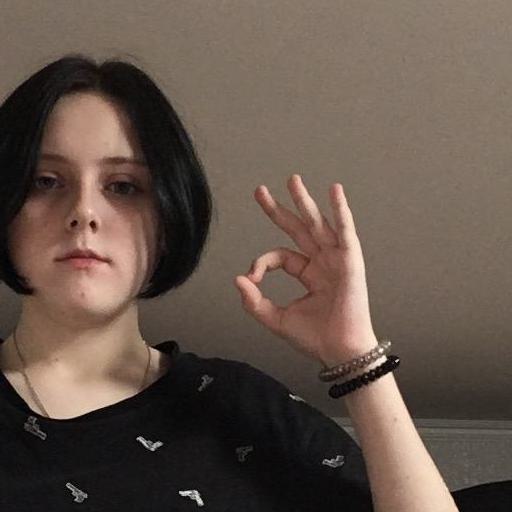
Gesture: ok